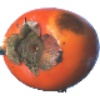
Label: Kaki 1